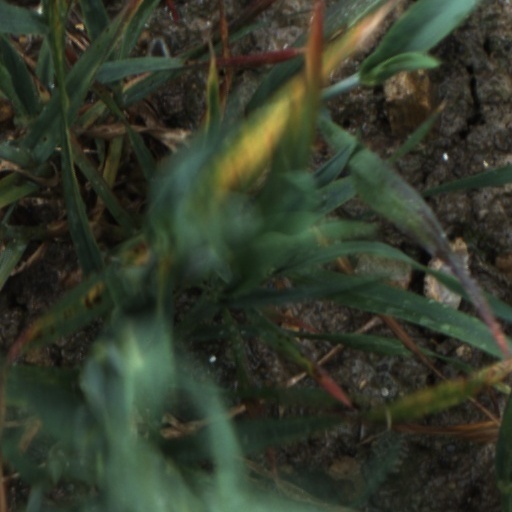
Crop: wheat